Trimaran

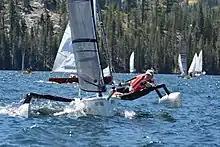
Weta Trimaran racing in the High Sierra Regatta

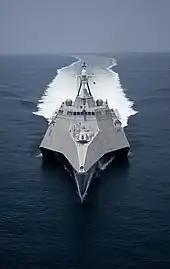
Trimaran warship, "USS Independence"

Several manufacturers build trimarans in which the floats can be removed, repositioned, or folded near to the main hull. This allows them to be trailerable and/or to fit in a normal monohull space in a marina. Several mechanisms allow the amas or outriggers to be stored compactly: